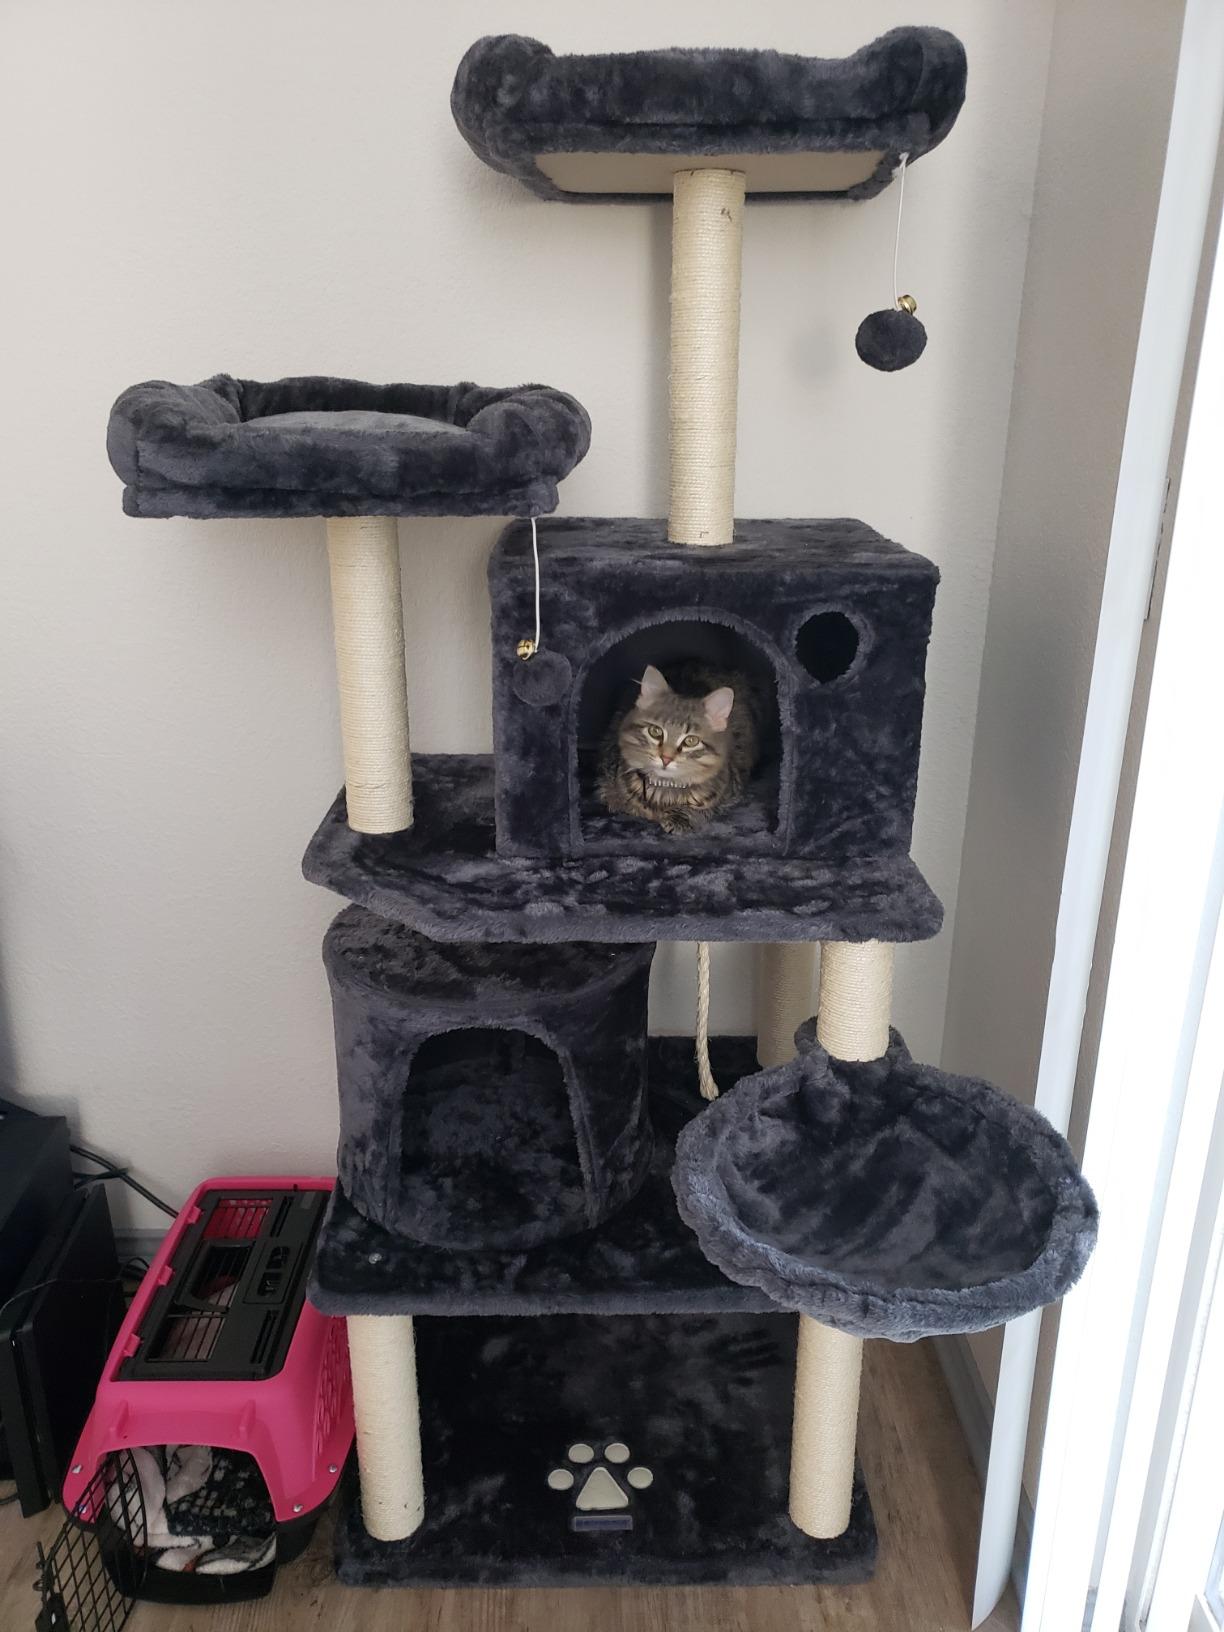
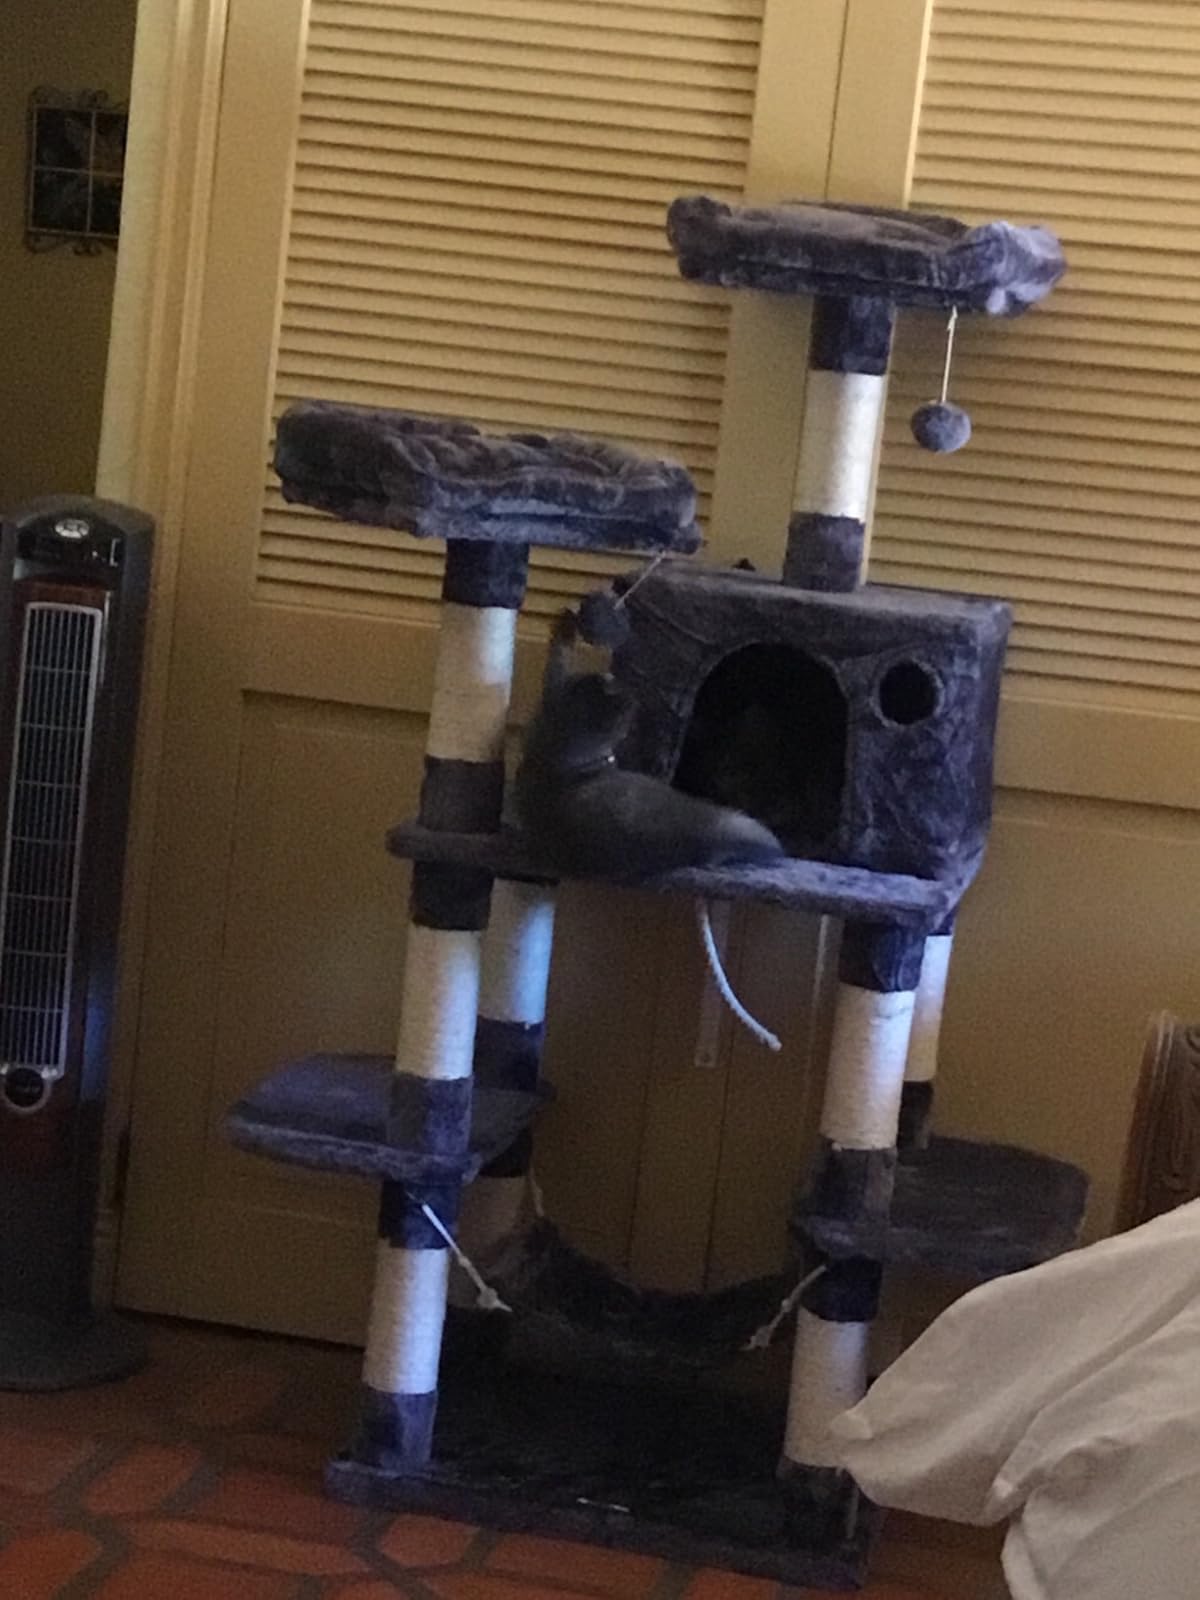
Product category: items_cat tree
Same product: no